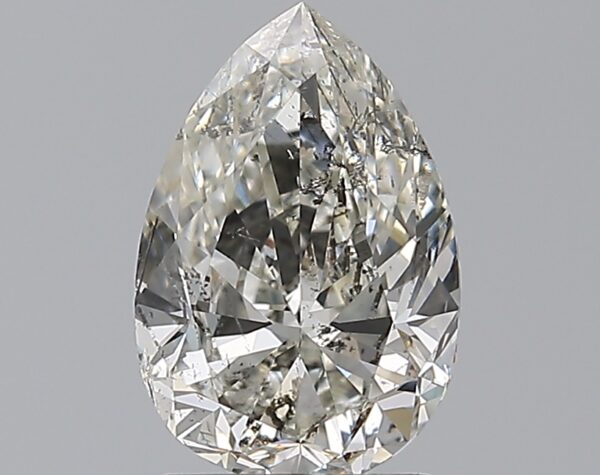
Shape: pear
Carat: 1.51
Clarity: SI2
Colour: H
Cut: VG
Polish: VG
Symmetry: VG
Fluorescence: N
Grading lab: HRD
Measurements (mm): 9.3 x 6.25 x 4.03